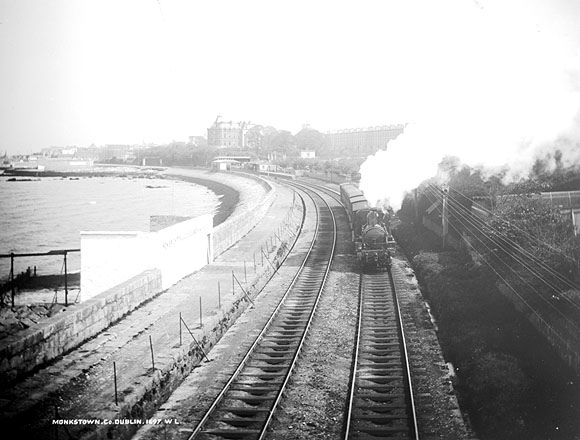
user: Given an image and a question. Answer the question in a short answer. Question: What sound that also is a word for masticating is used by infants to signify this vehicle? Short Answer:
assistant: choo